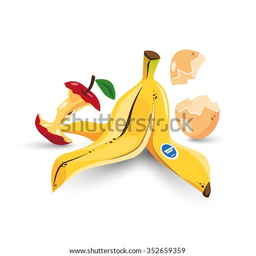
Label: generalcompost